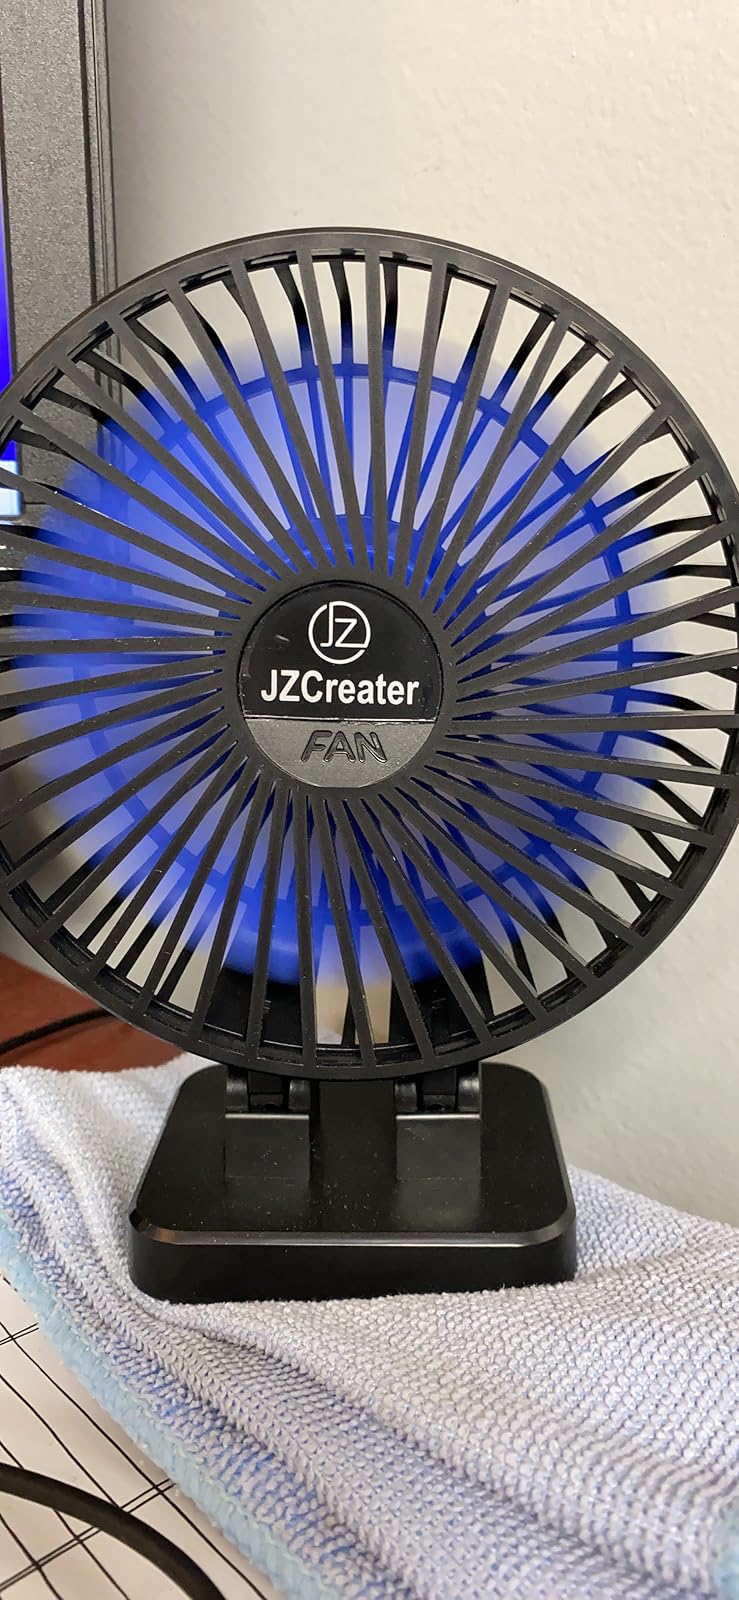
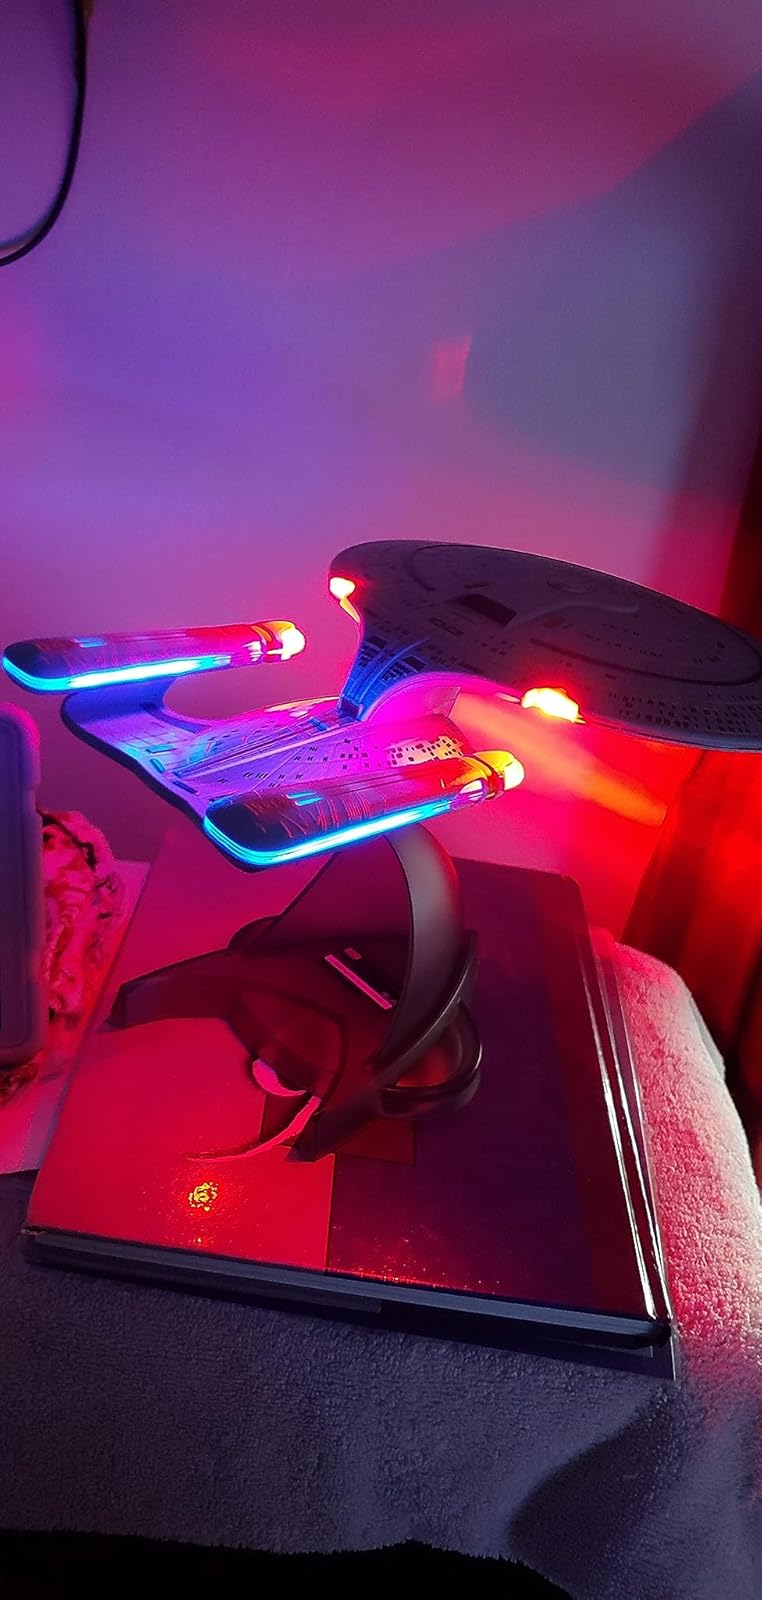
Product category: fan
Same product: no